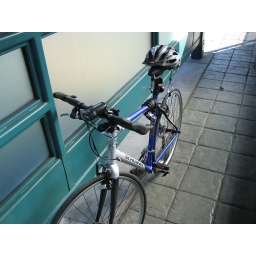
I got myself a new bike in Sunnyvale. It's blue and shiny. Here it is at Evelyn Station.